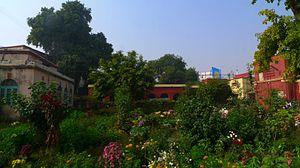
Ramakrishna Mission Home of Service est une ONG indienne située à Varanasi. Créée en 1900, c'est en 1902 qu'elle est intégrée à la Ramakrishna Mission. Son action principale est l'éducation des populations aux règles d'hygiène et de santé de base dans les écoles, les villages et les bidonvilles d'Uttar Pradesh, en Inde, ainsi que l'aide aux populations locales de Varanasi dans le besoin. Pour cela, l'organisation s'est dotée de sa propre équipe multimédia et crée elle-même ses campagnes de prévention pour atteindre les populations locales de manière plus efficace. Enfin, Ramakrishna Mission Home of Service dispose d'un hôpital et de deux hospices destinés aux personnes âgées, afin d'accomplir sa mission qui est d'aider les nécessiteux, sans aucune discrimination.